Icesave dispute

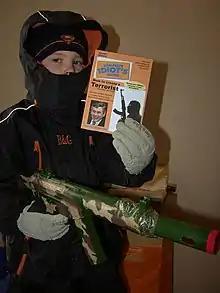
Over 80,000 people signed an online petition against Britain's use of "anti-terrorism legislation" against Landsbanki, under the theme "Icelanders are NOT terrorists". Many sent in satirical images such as this one as part of the protest.

Also on 8 October, the Prime Minister Geir Haarde issued a statement saying "The Icelandic government appreciates that the British authorities are willing to step in and respond to the immediate concerns of depositors of "Landsbankinn Icesave" accounts" and that "There is a good probability that the total assets of Landsbankinn will be sufficient to cover the deposits in IceSave." Later that day, he said that the Icelandic government was in no way running away from its obligations and suggested that Brown's remarks were grounded in a misunderstanding.